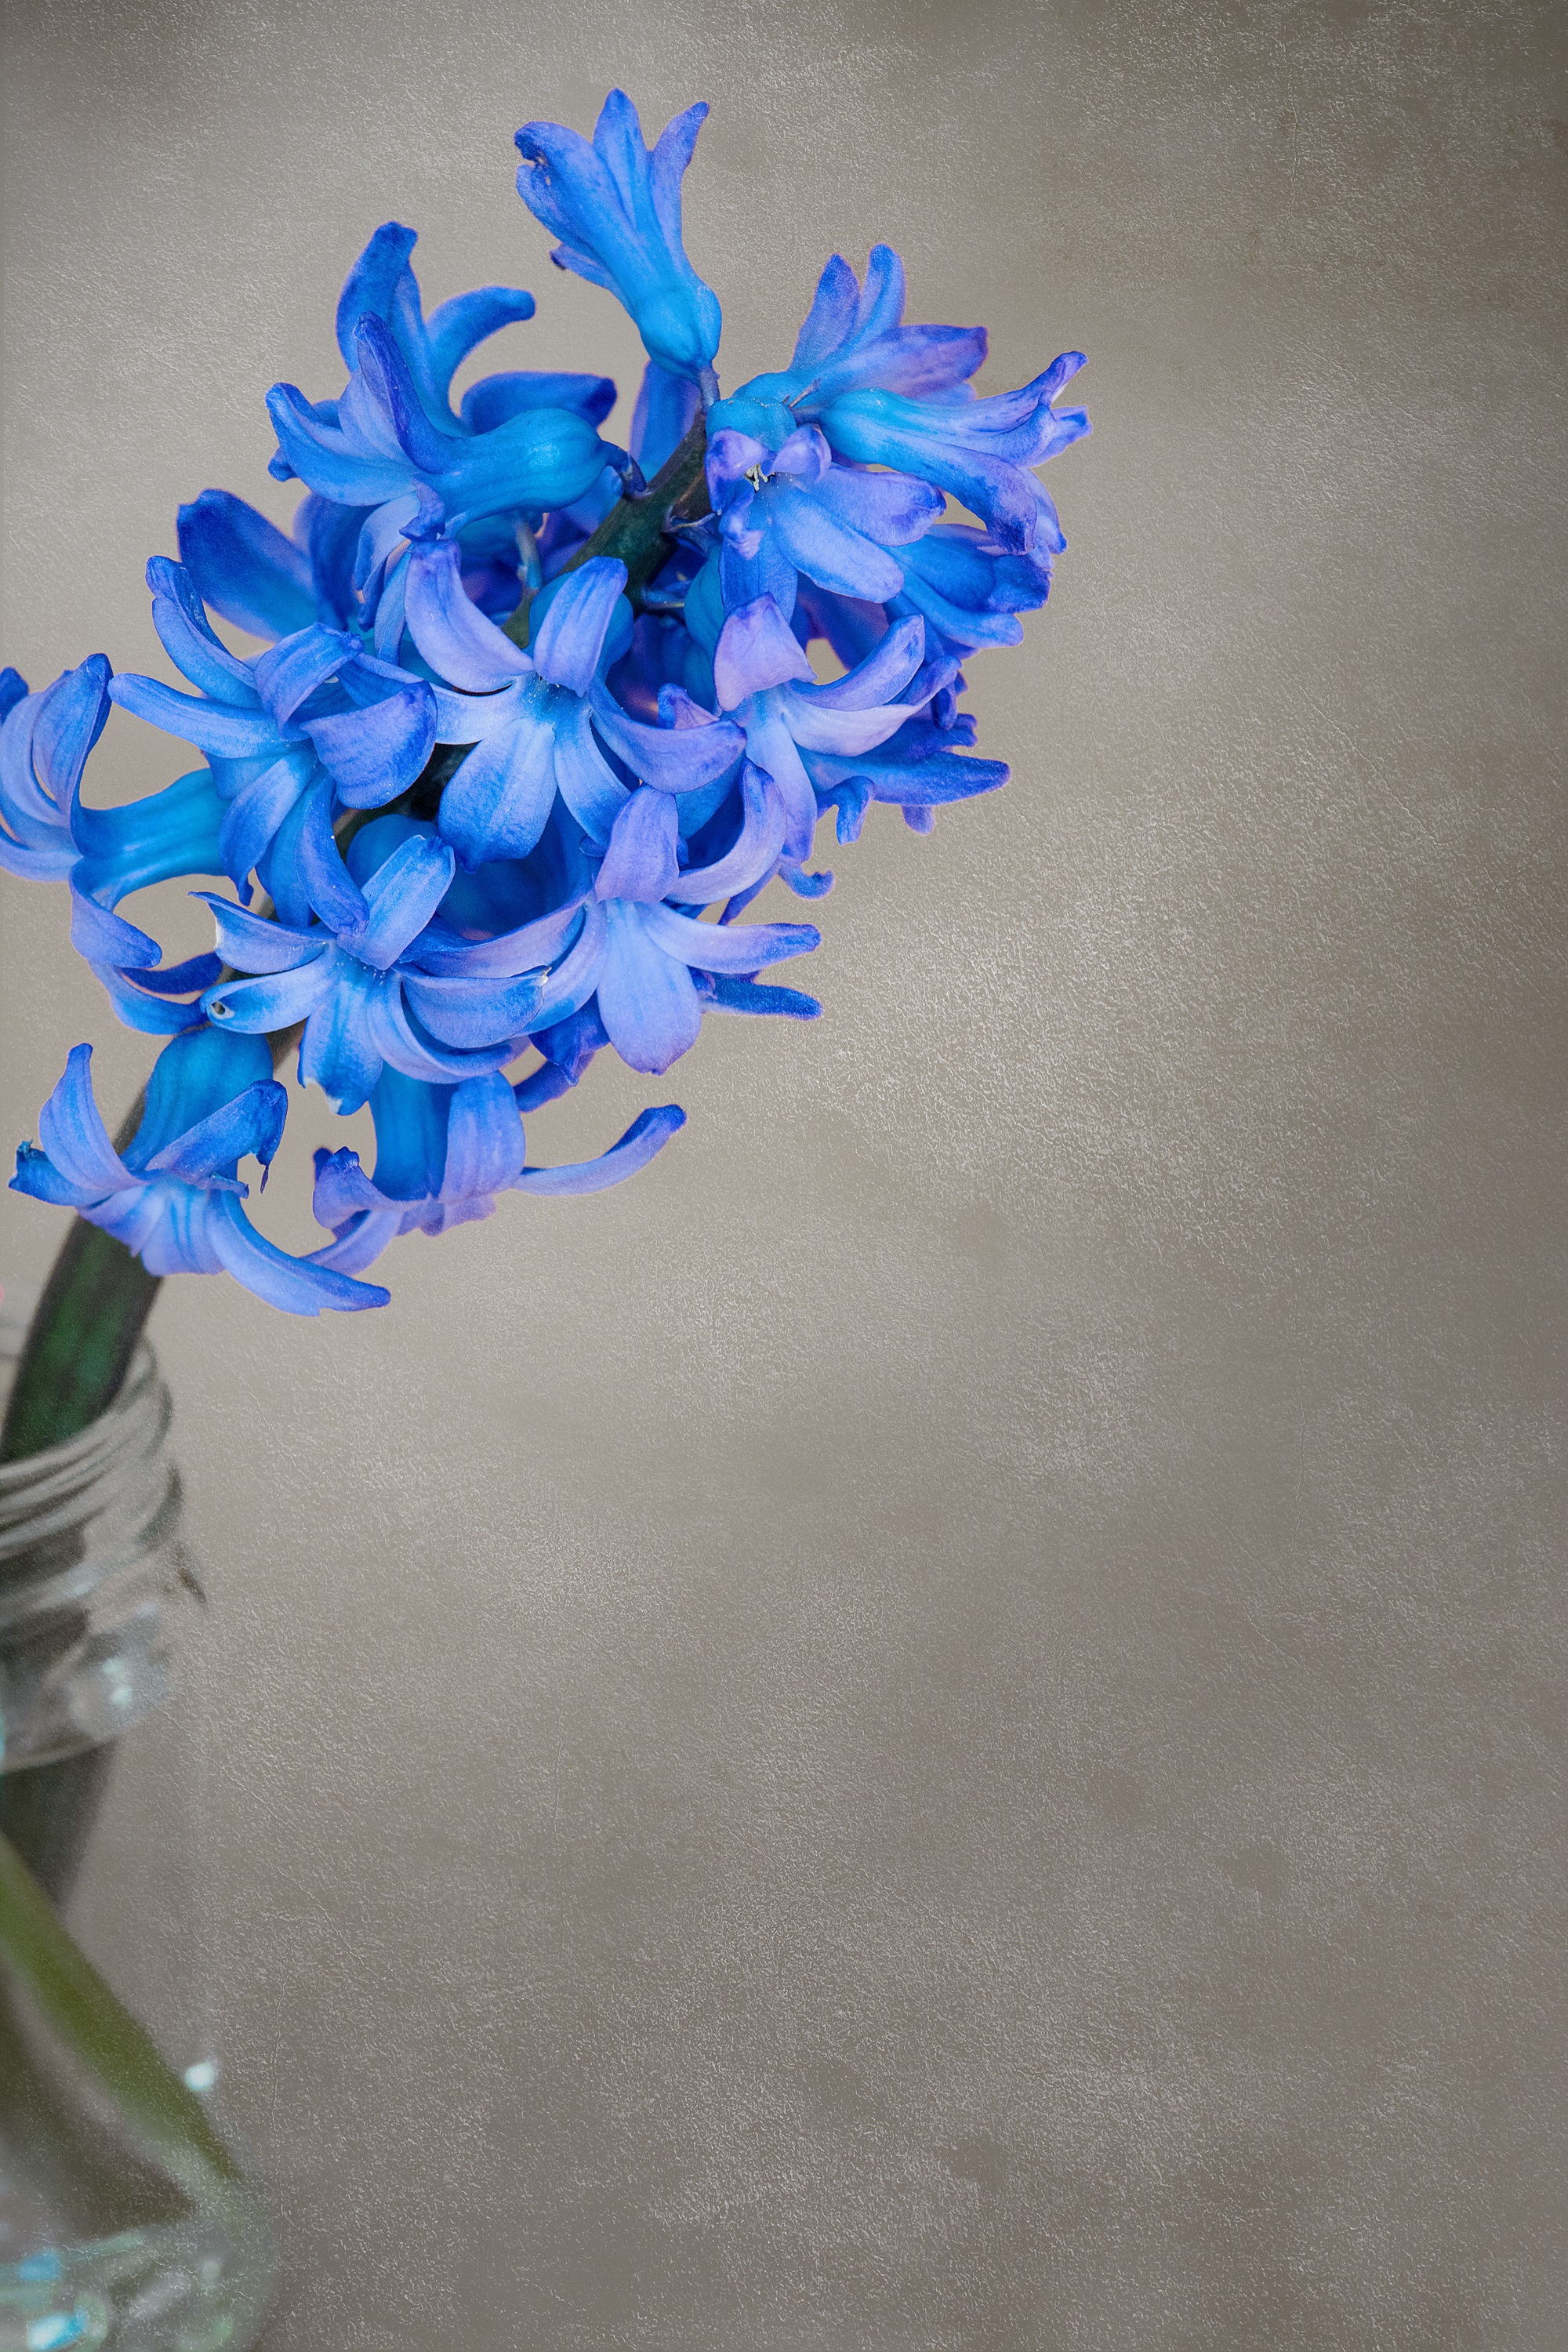
plant, white, flower, petal, glass, vase, decoration, color, blue, close, flora, still life, blue flower, painting, deco, flowers, art, fragrant, hyacinth, spring flower, macro photography, schnittblume, flower bouquet, flowers photography, fragrant flower, blue hyacinth